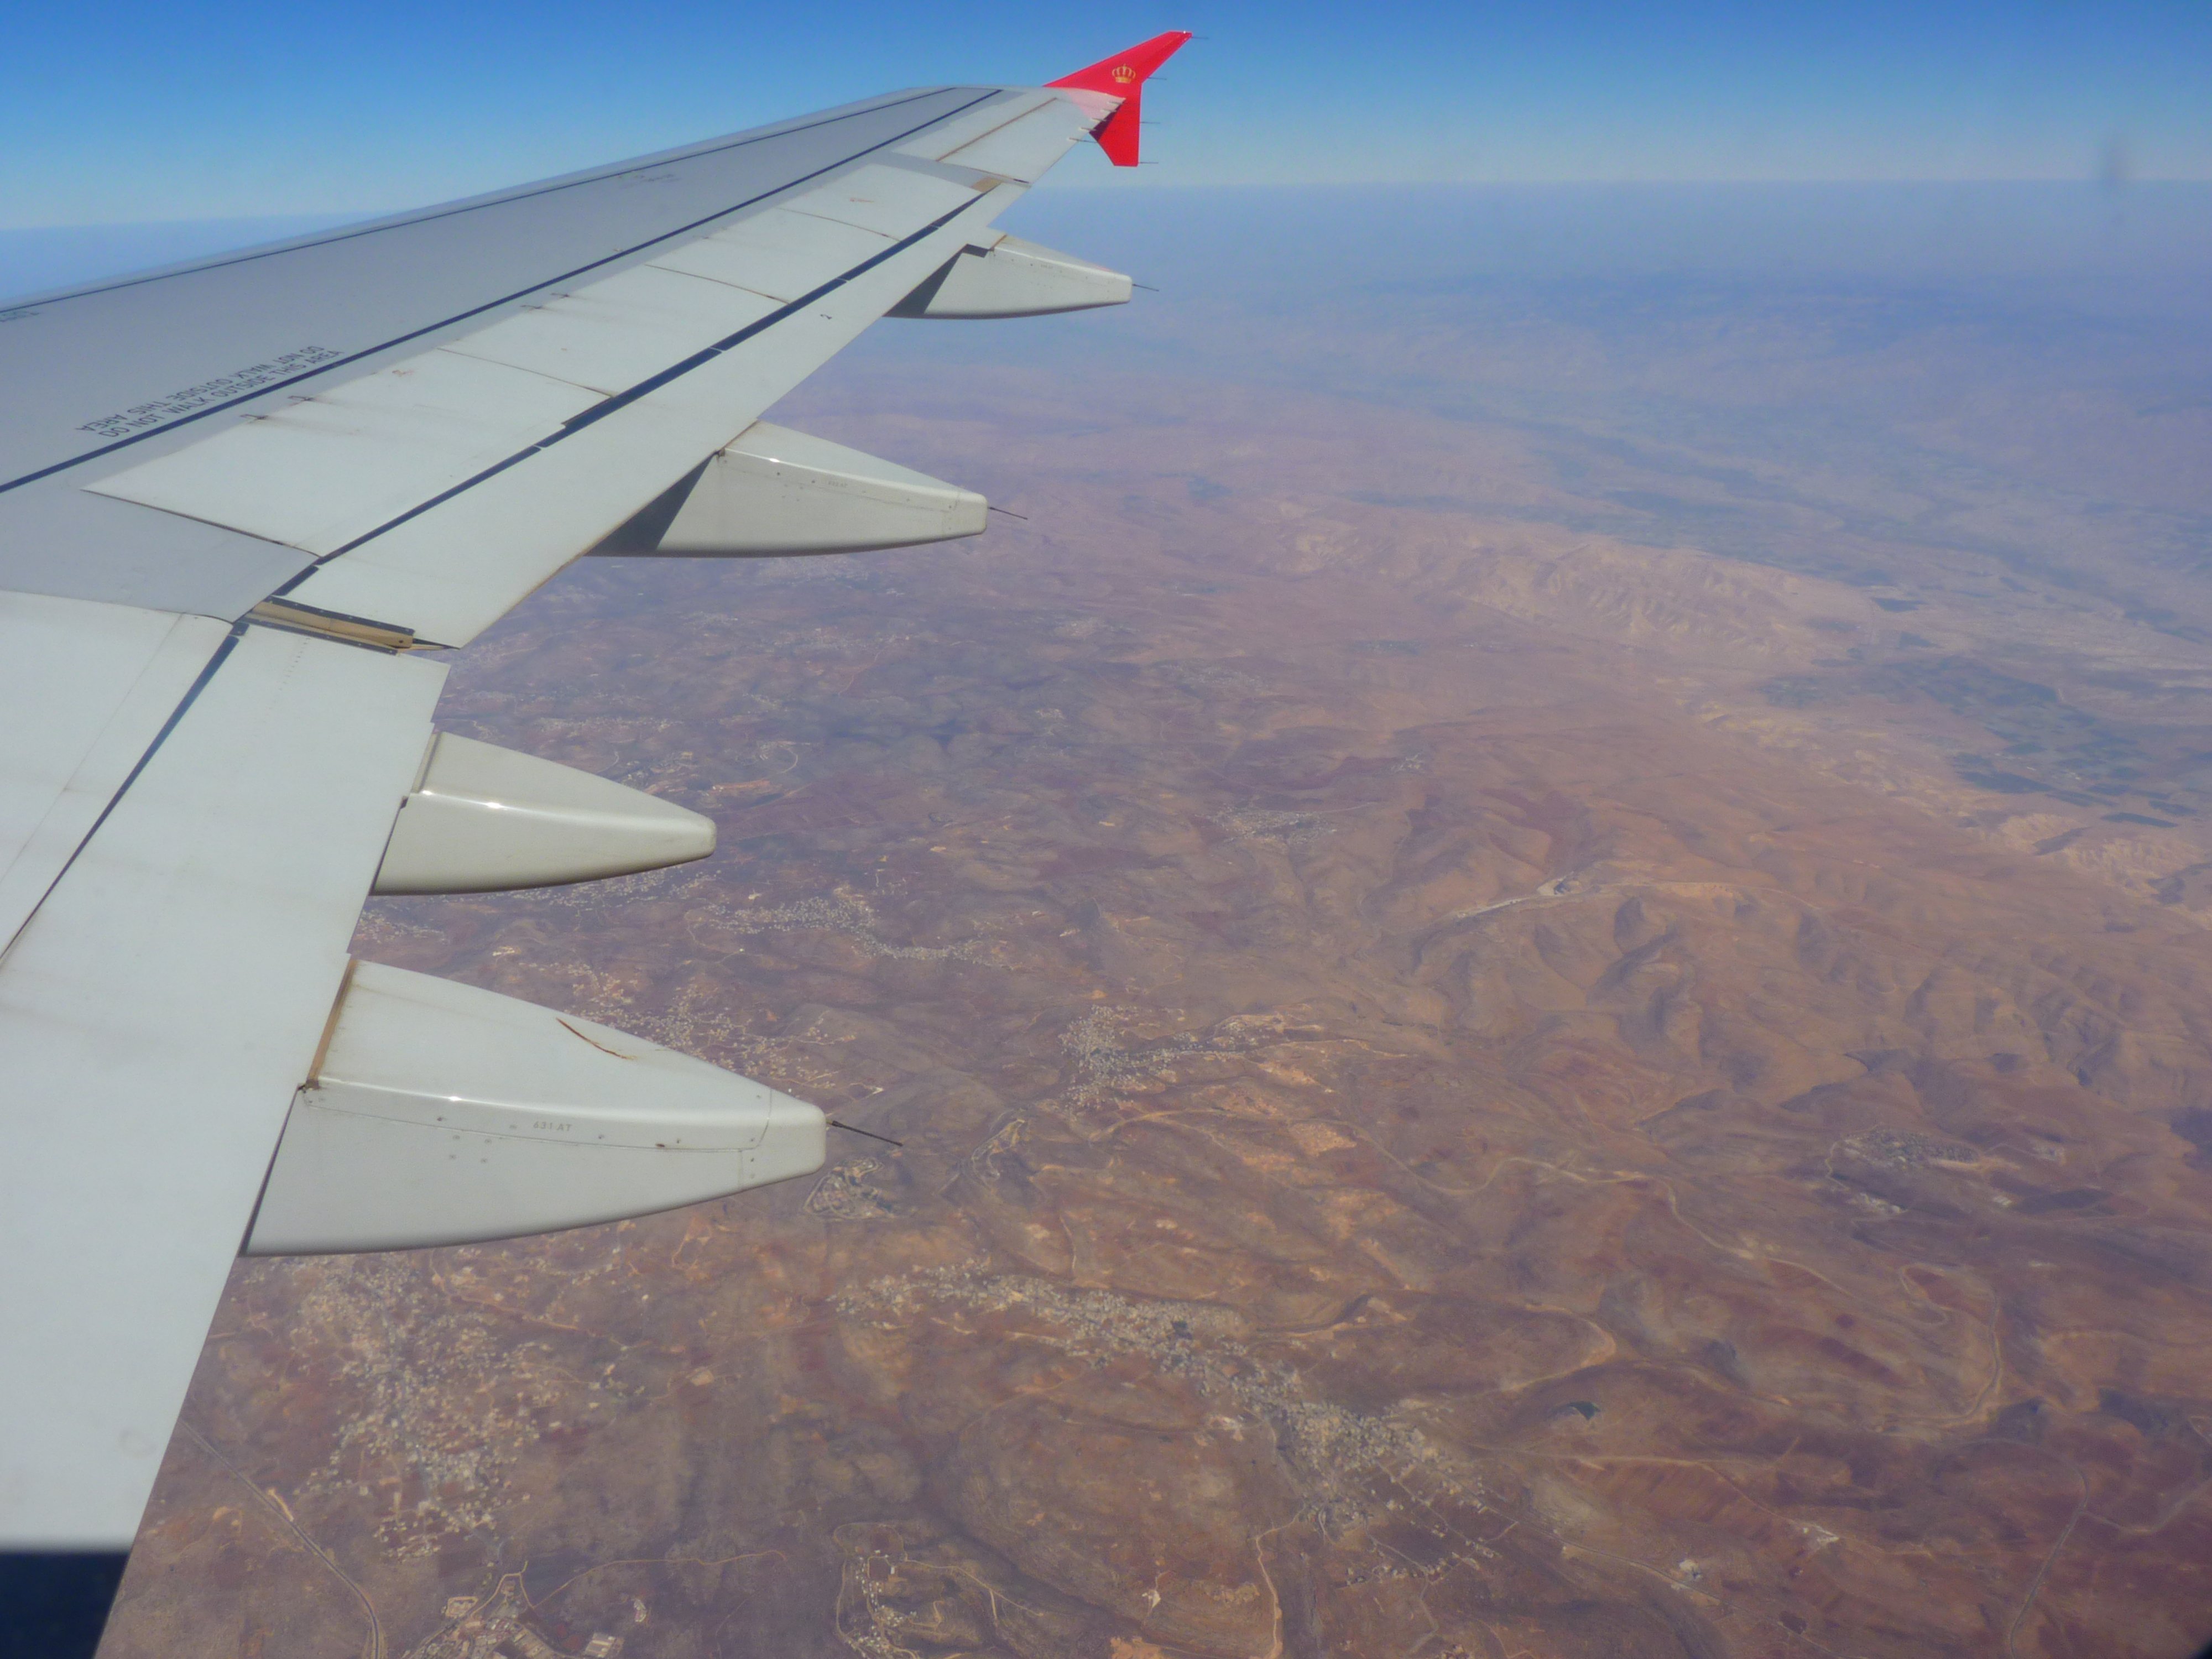
wing, sky, home, travel, airplane, aircraft, vehicle, airline, aviation, flight, holiday, plain, jordan, middle east, aerial photography, return flight, air travel, atmosphere of earth